Tree of Smoke

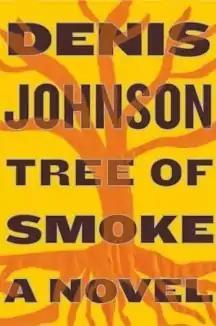
First edition cover

Tree of Smoke is a 2007 novel by American author Denis Johnson. The novel follows a man named Skip Sands who joins the CIA in 1965 and begins working in Vietnam during the American involvement there. The time frame of the novel is from 1963 to 1970, with a coda set in 1983. One of the novel's protagonists is Bill Houston, who was the main character in Johnson's 1983 debut novel "Angels". "Tree of Smoke" won the National Book Award for Fiction and was a finalist for the Pulitzer Prize.